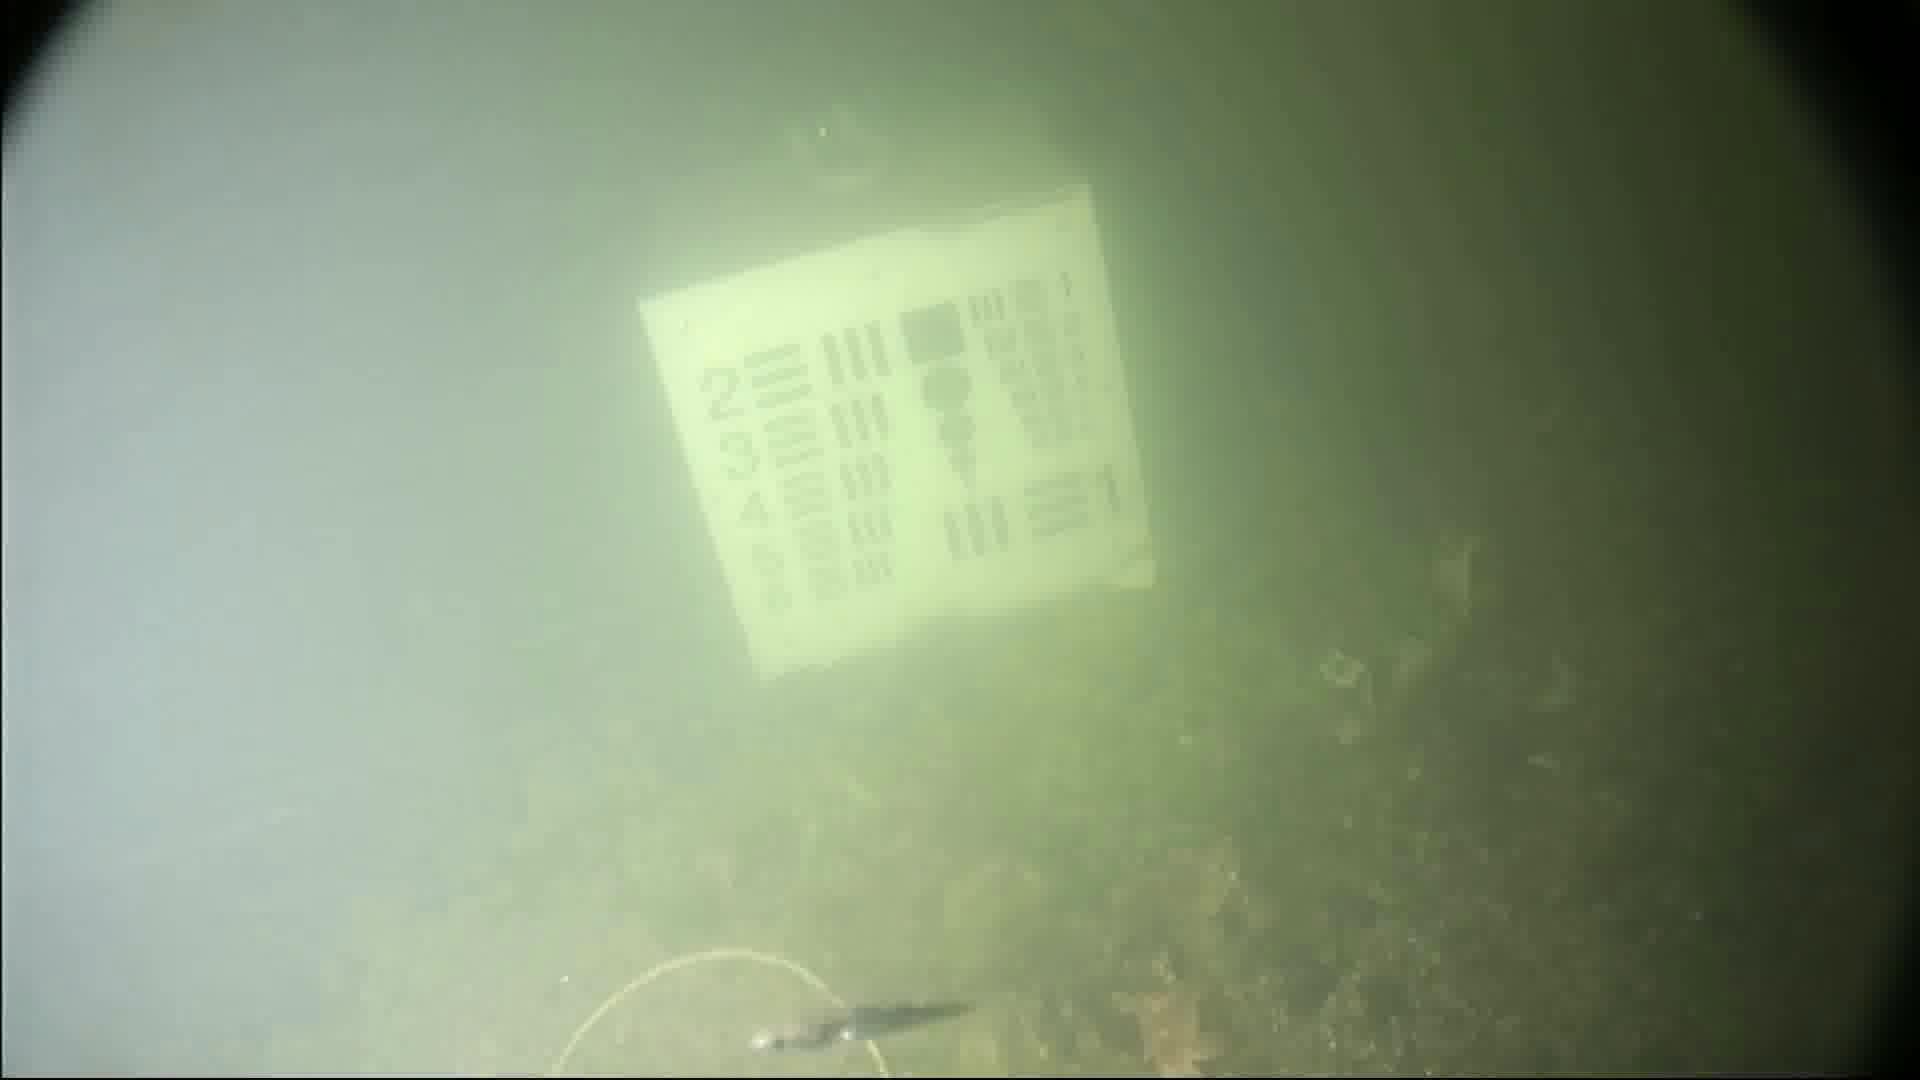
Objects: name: small_fish
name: starfish